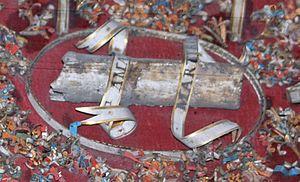
Libourne Chapelle de Condat
La chapelle de Condat est une église catholique située sur la commune de Libourne, dans le département de la Gironde, en France.